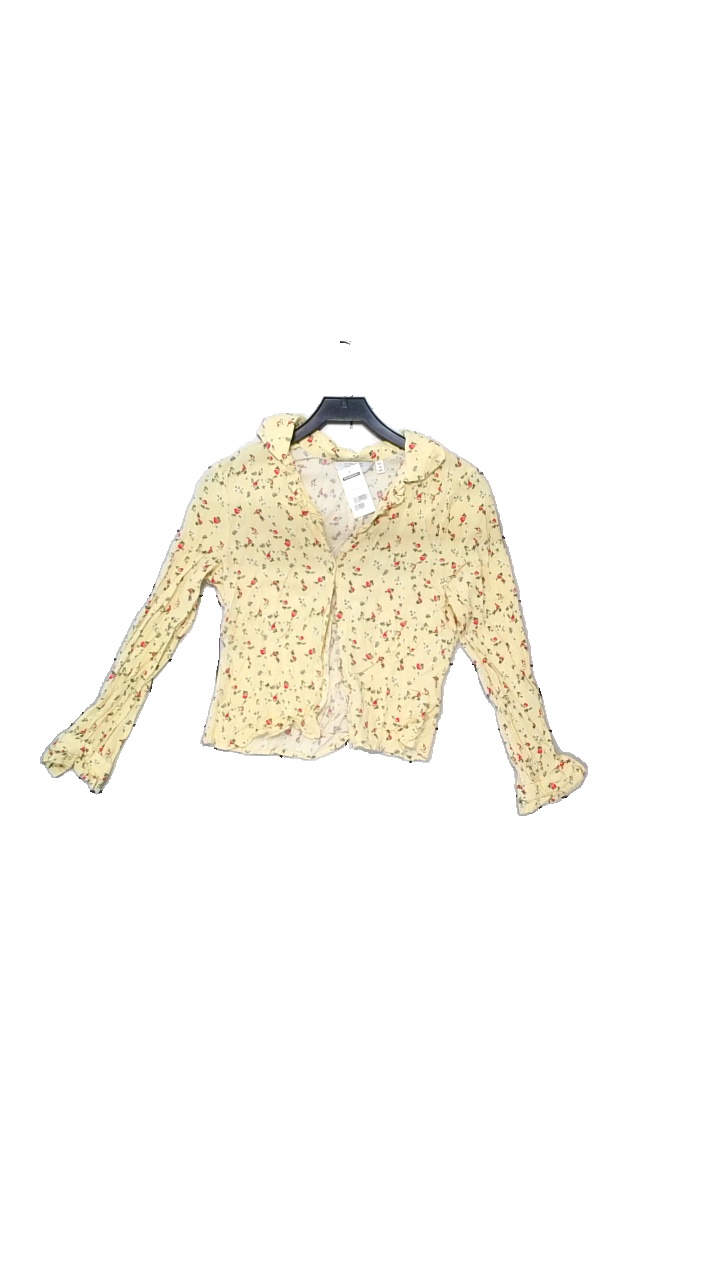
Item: Blouse (Ladies)
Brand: And Other Stories
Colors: Multicolor, Yellow, Red, Green
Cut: Loose, Regular
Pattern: Floral print
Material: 100% viscose
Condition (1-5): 5
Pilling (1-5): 4
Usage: Reuse
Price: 100-150